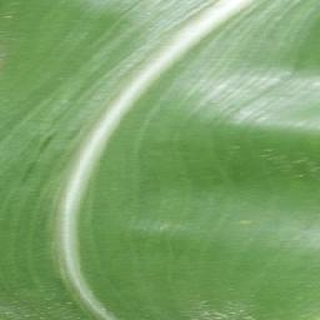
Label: healthy_corn